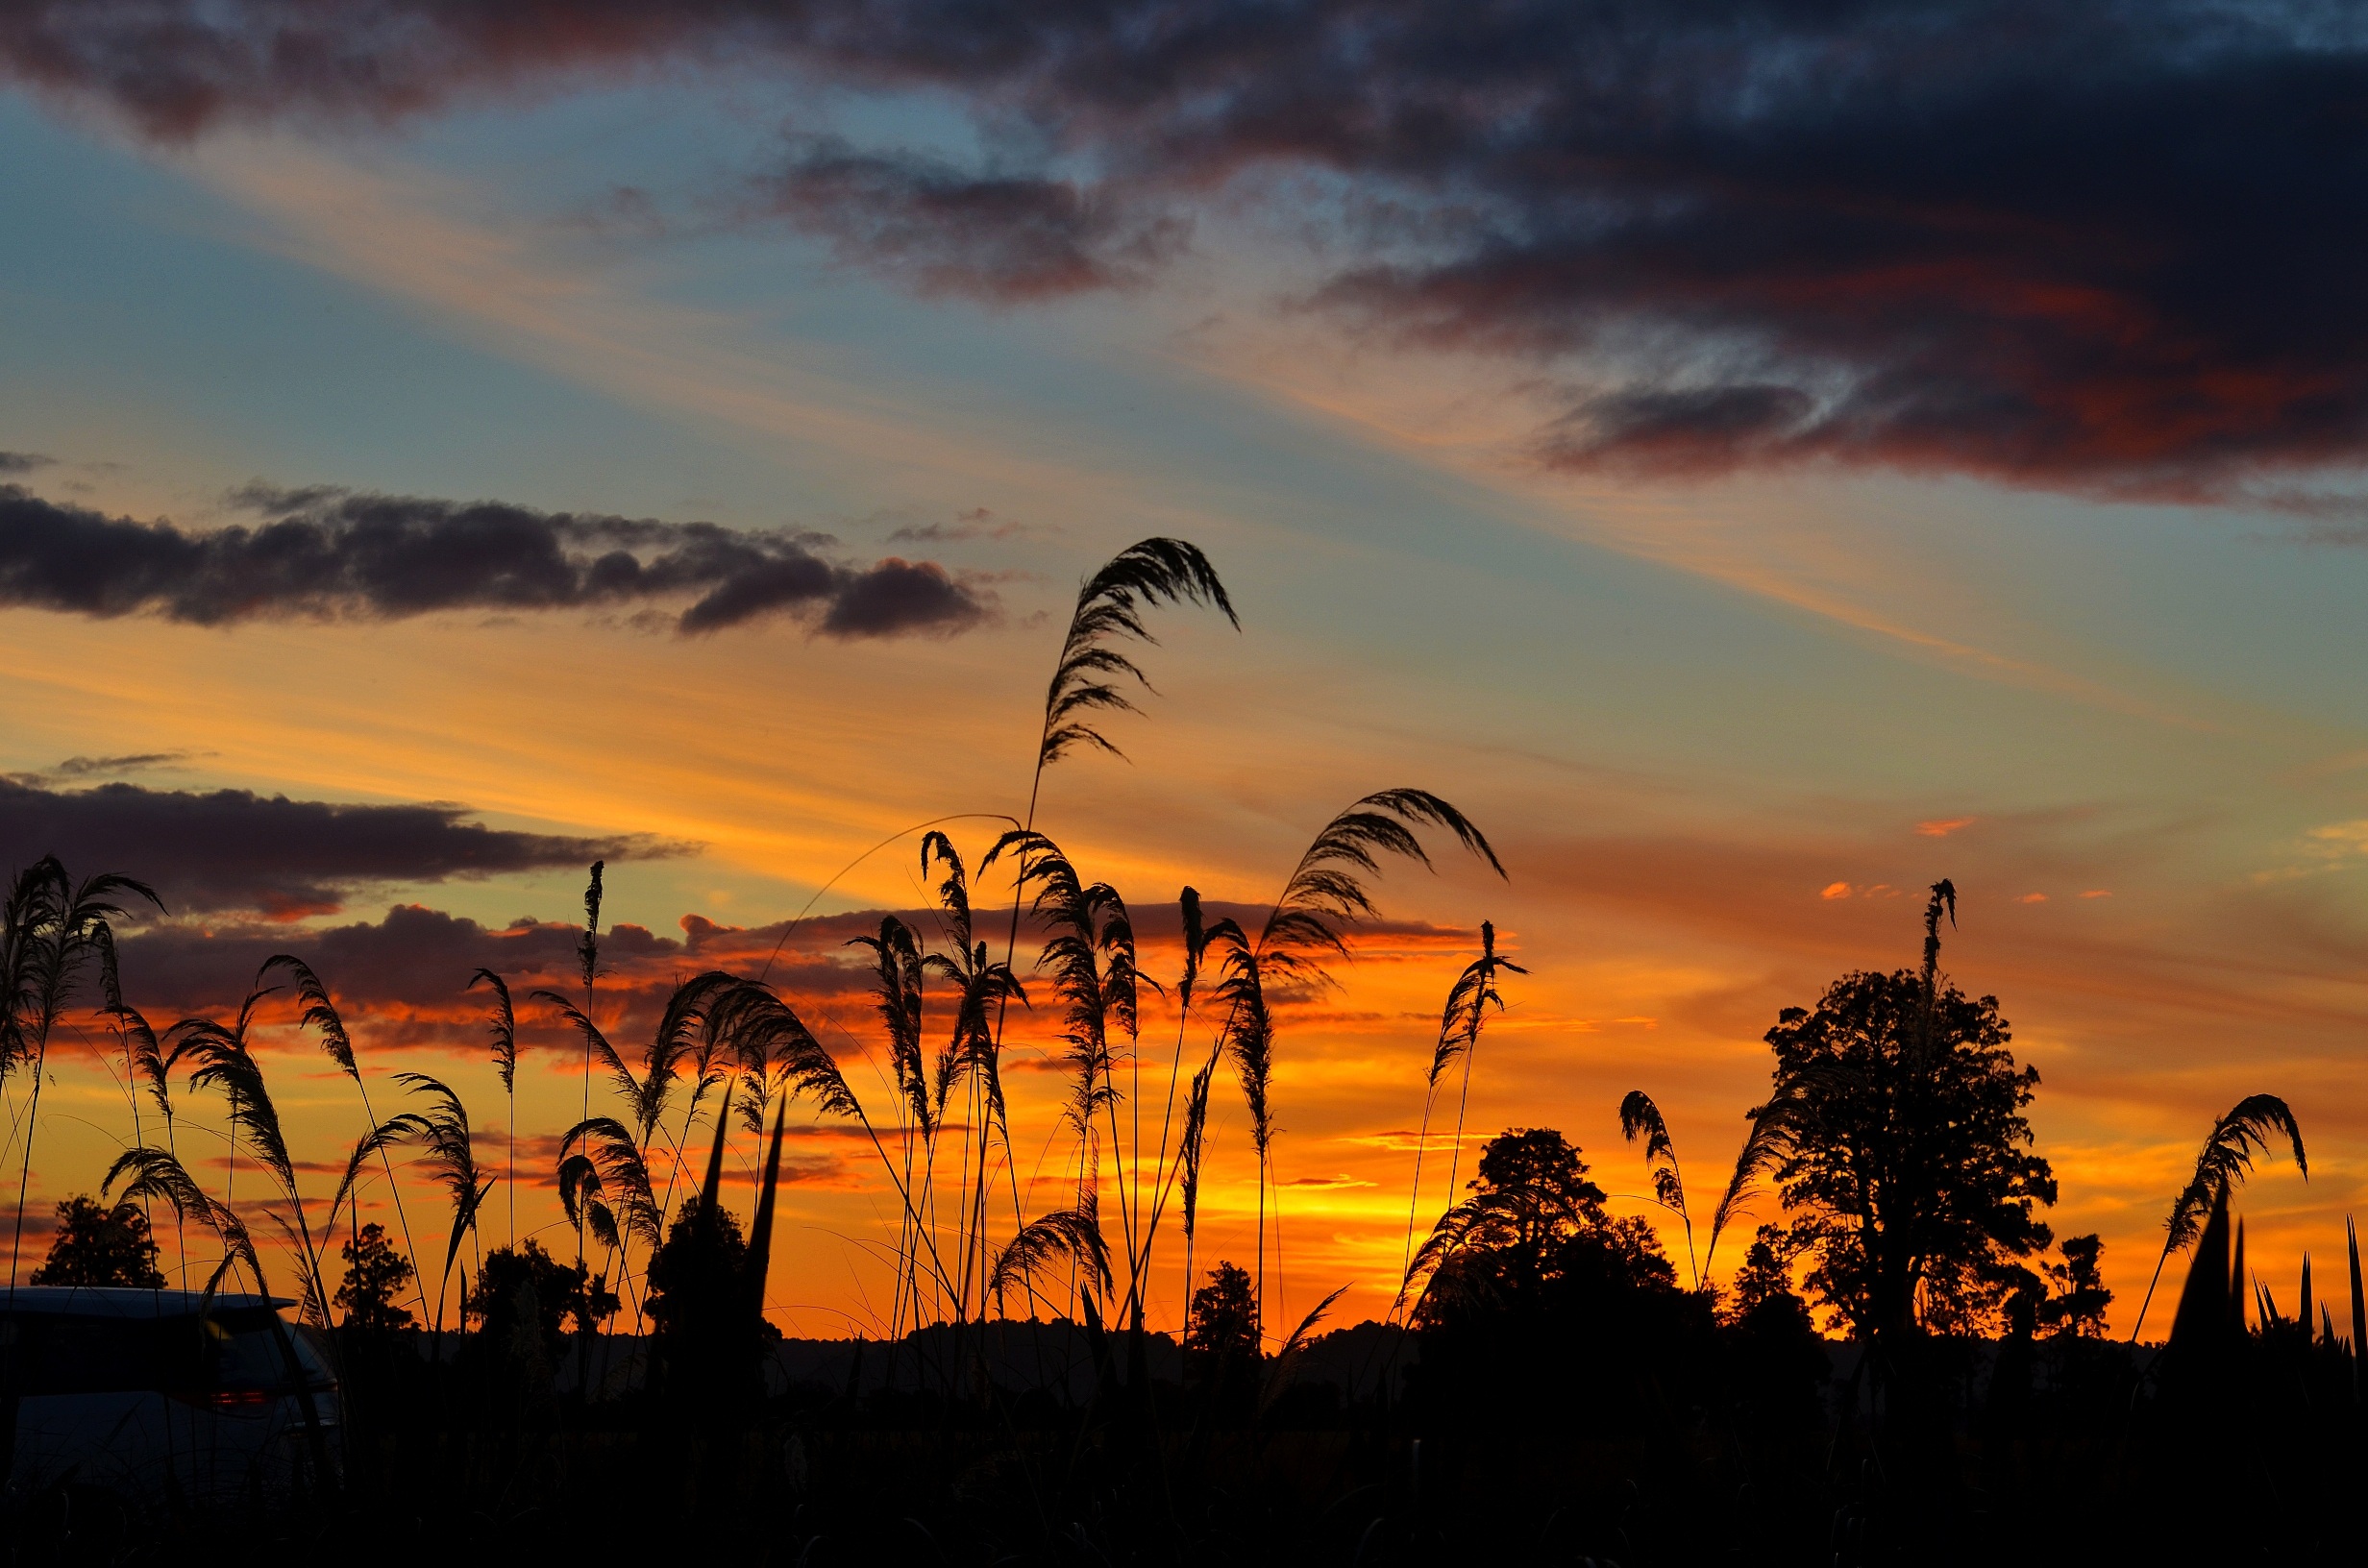
nature, horizon, cloud, sky, sun, sunrise, sunset, field, sunlight, morning, dawn, dusk, evening, savanna, beauty, afterglow, the scenery, shadous